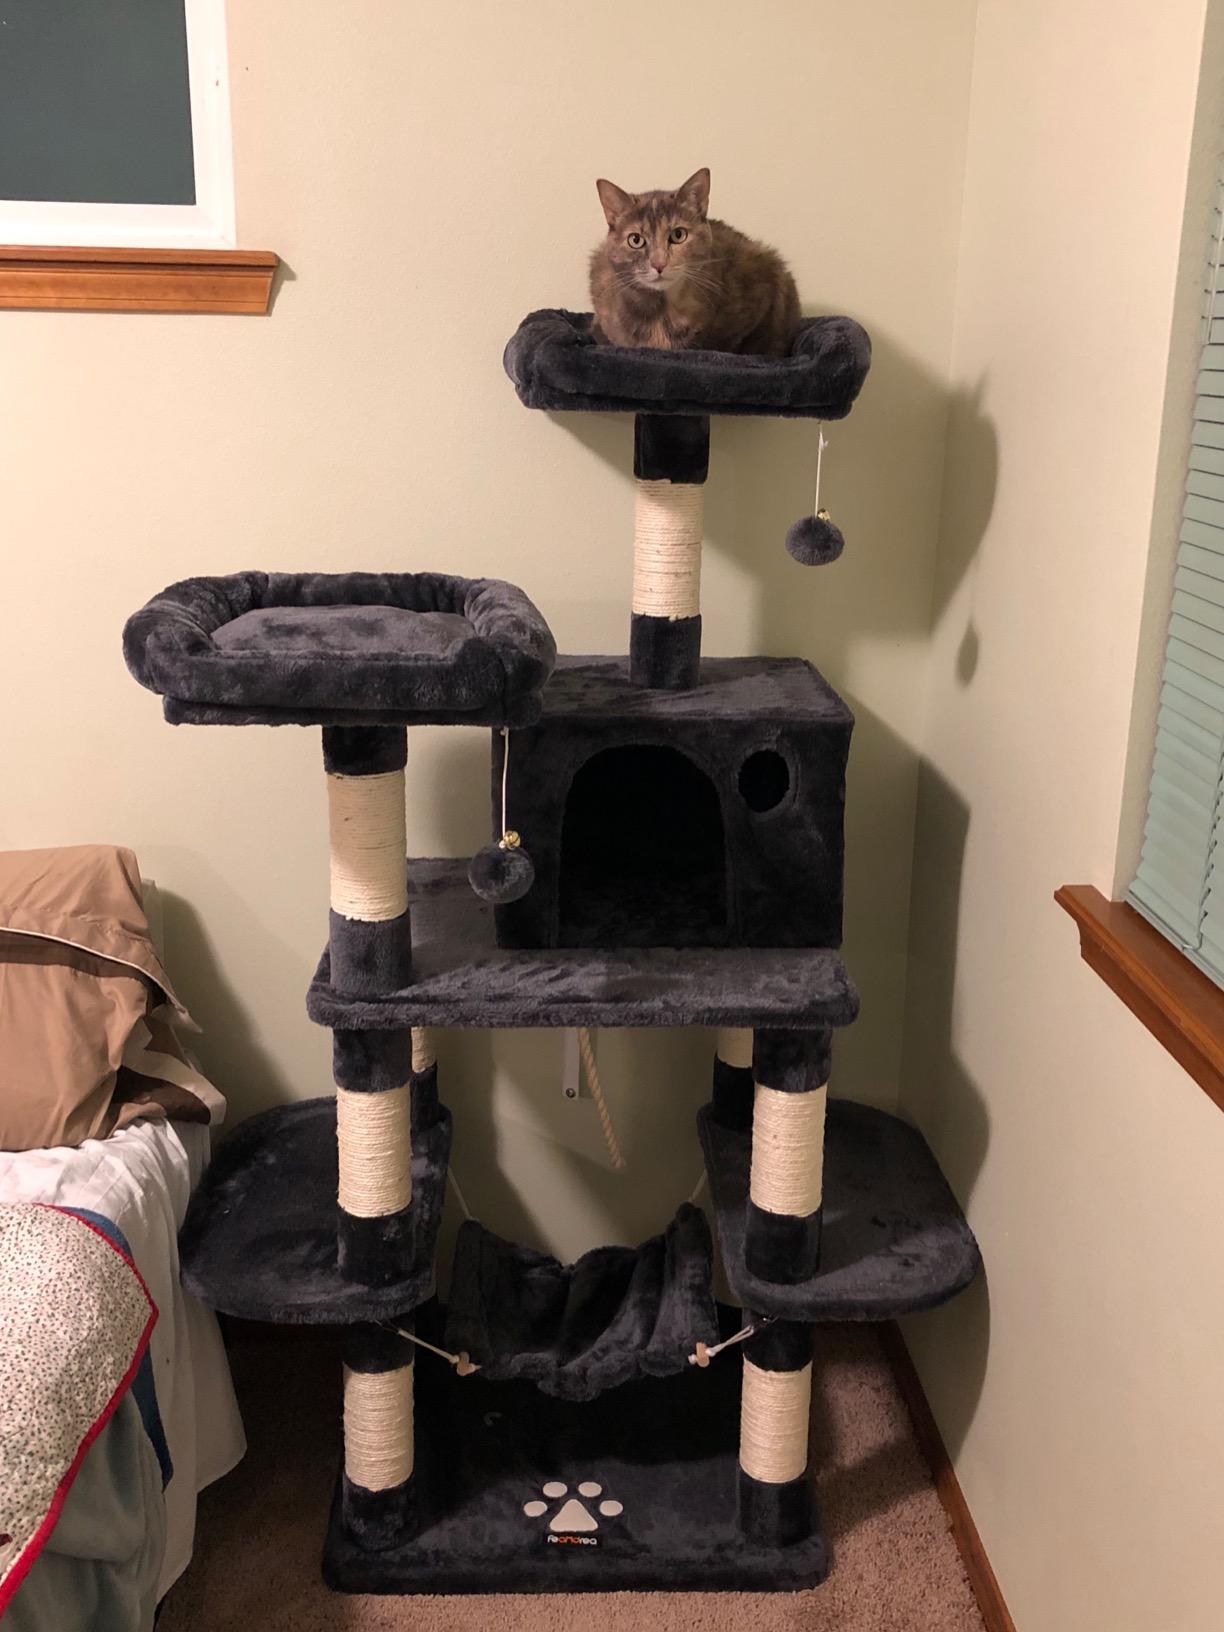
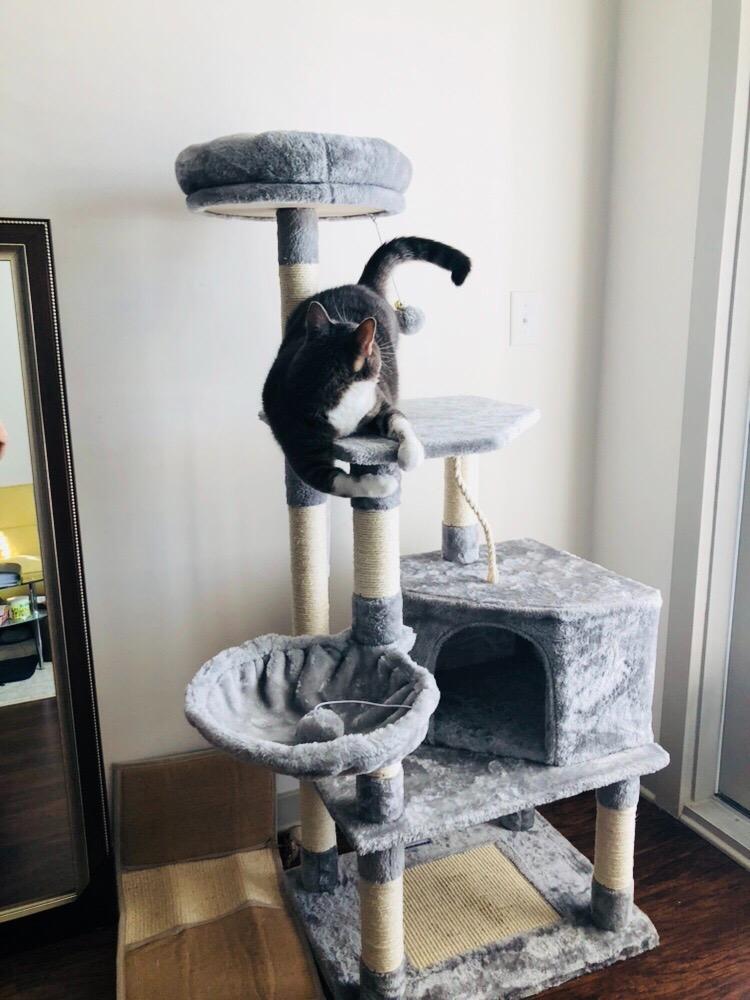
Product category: items_cat tree
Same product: no